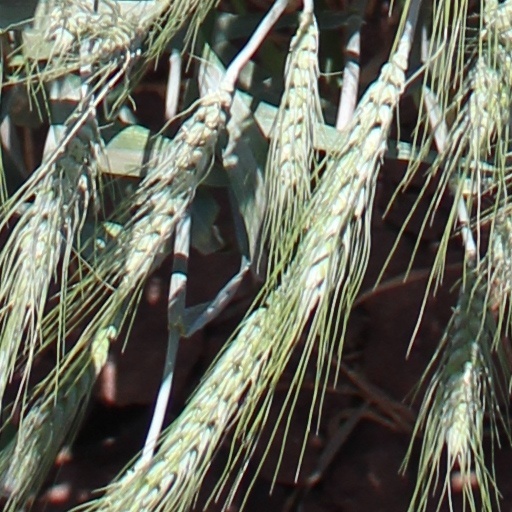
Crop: wheat